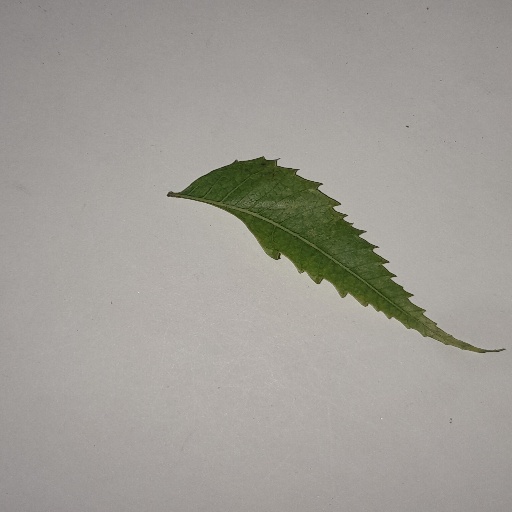
Species: Neem
Leaf condition: Yellow Leaf